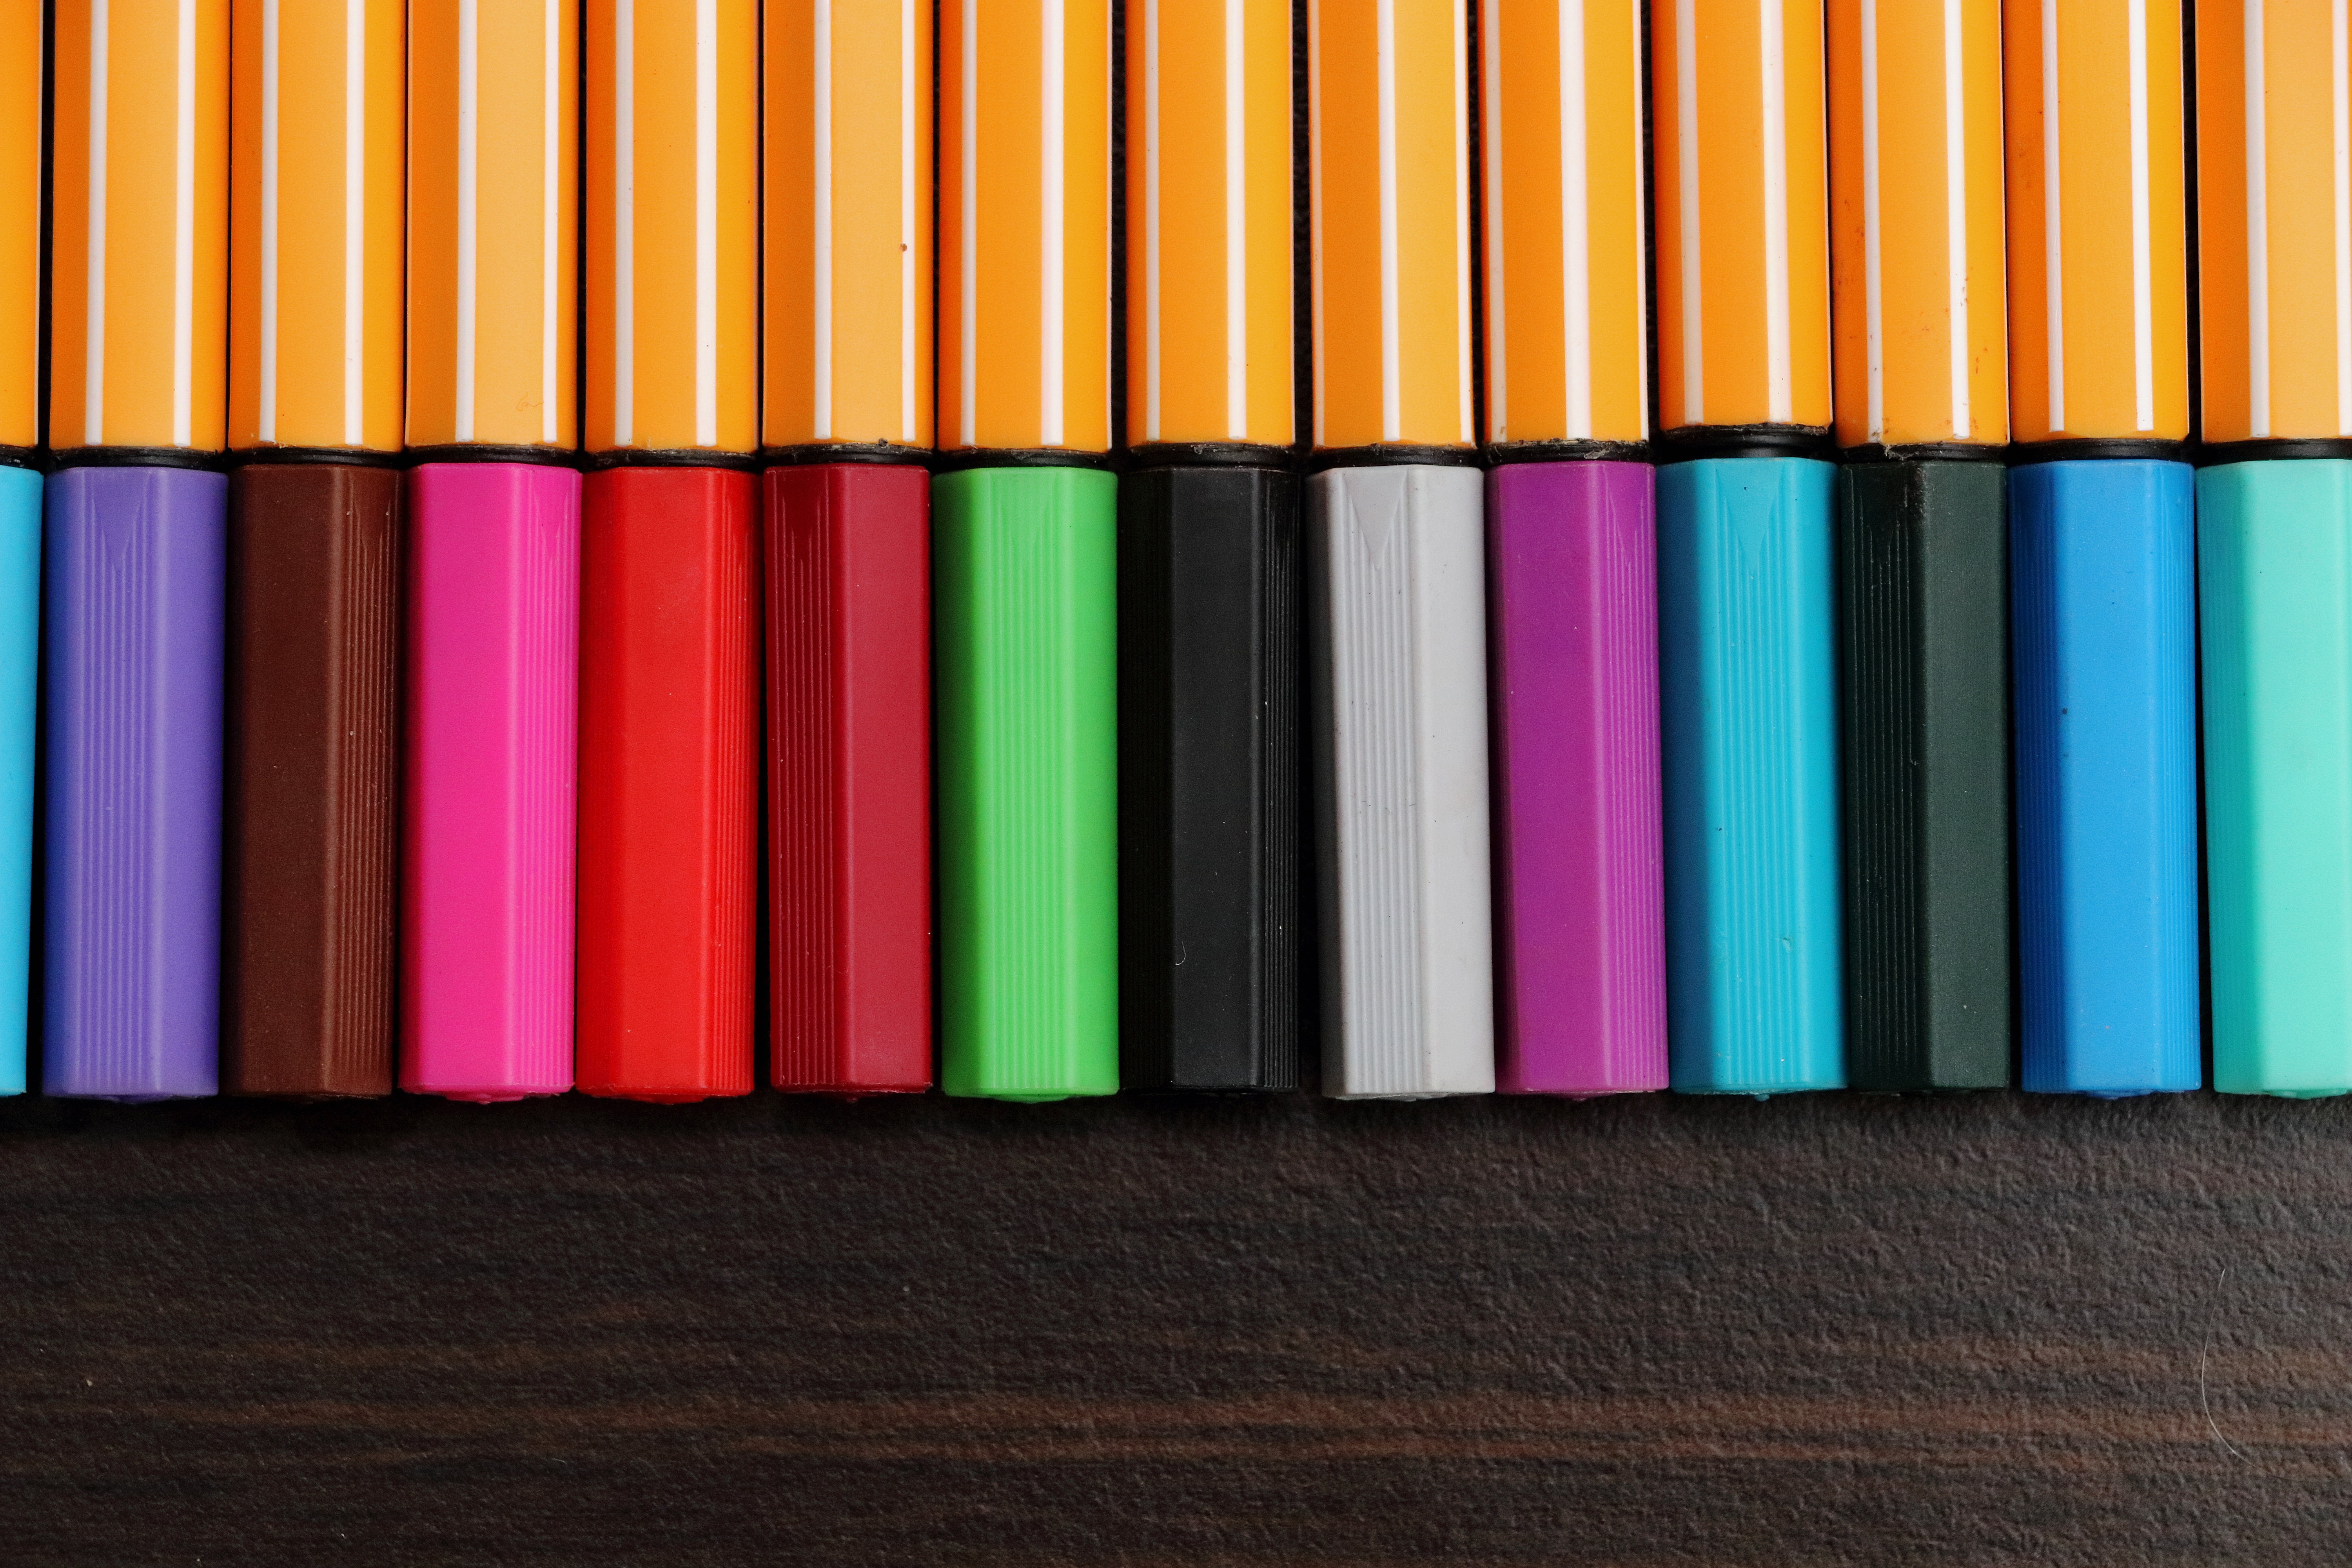
line, color, paint, colorful, painting, art, painter, pens, draw, shape, leave, colored pencils, rainbow colors, felt tip pens